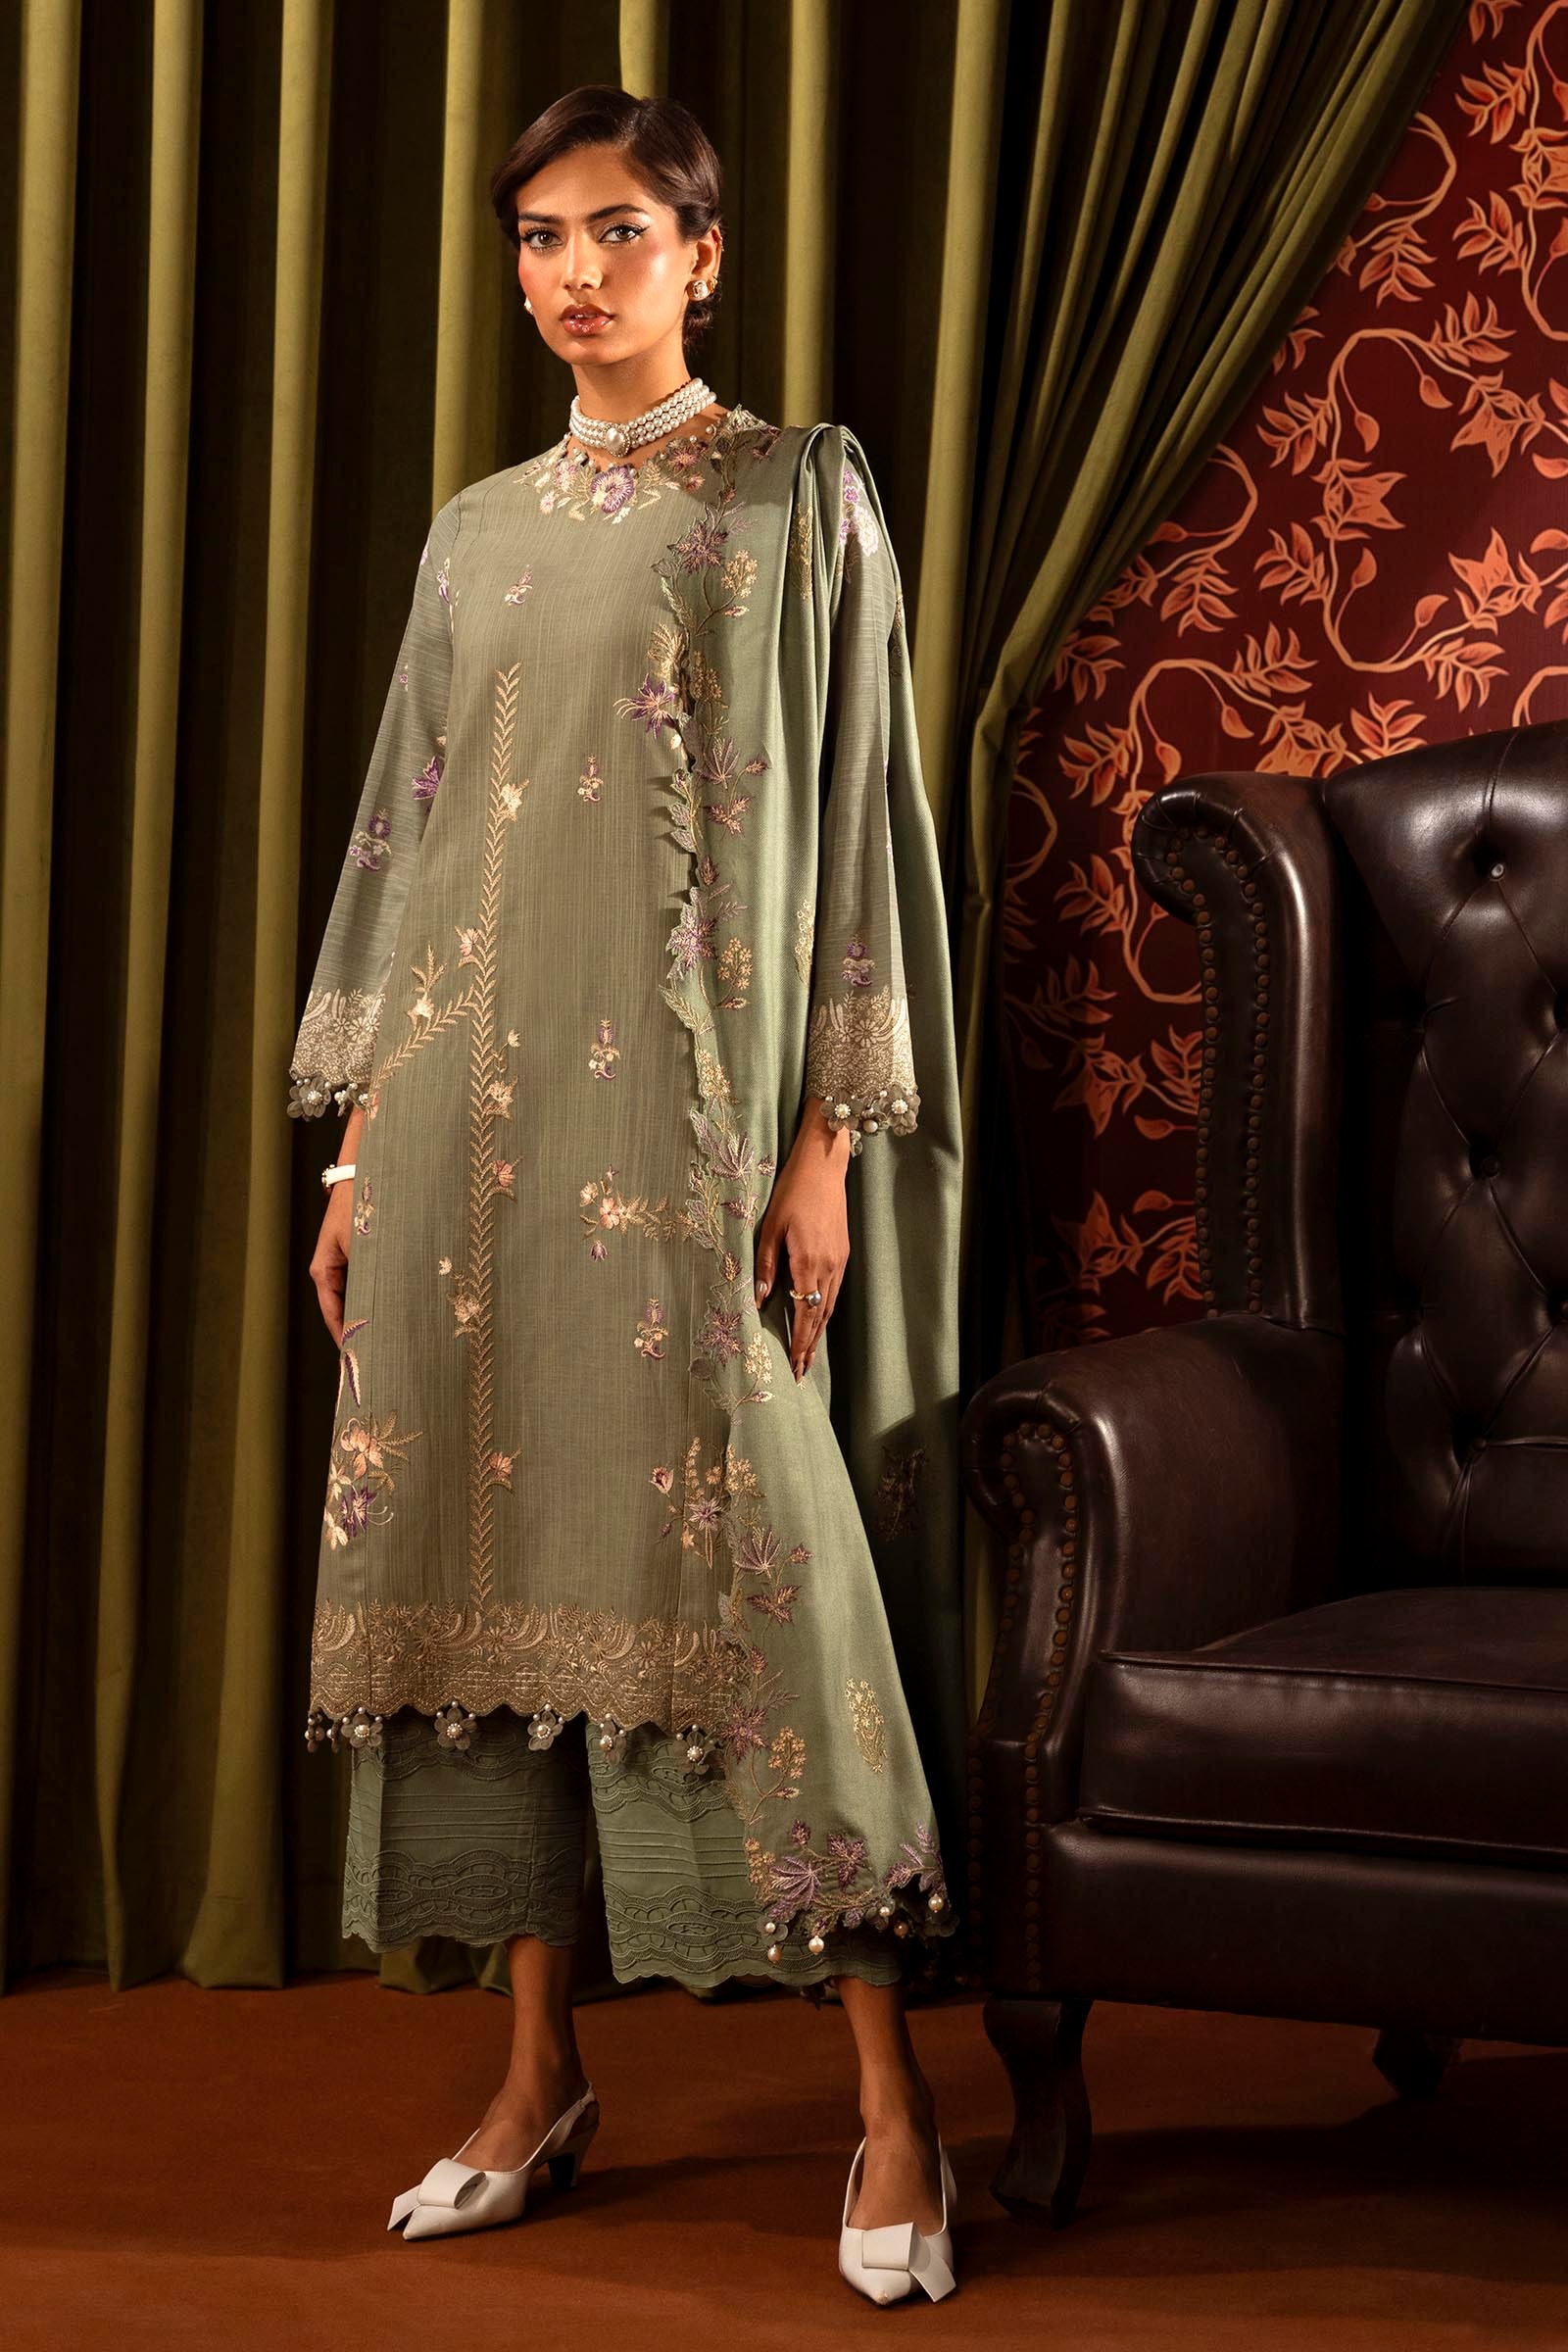
green embroidered net dupatta